Portuguese–Safavid wars

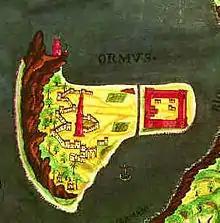

The capture of Hormuz was a result of a plan by Manuel I who in 1505 had resolved to thwart Muslim trade in the Indian Ocean by capturing Aden, to block trade through Alexandria; Hormuz, to block trade through Beirut; and Malacca to control trade with China. A fleet under Tristão da Cunha was sent to capture the Muslim fort on Socotra in order to control the entrance to the Red Sea; this was accomplished in 1507. The main part of the fleet then left for India, with a few ships remaining under Albuquerque.